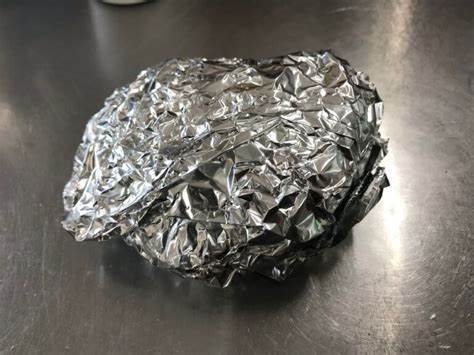
Waste category: metal